Norbert Falk

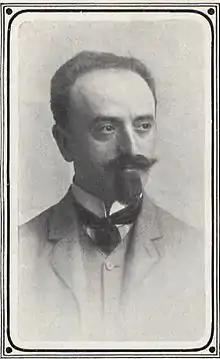

Norbert Falk, also credited as Fred Orbing (5 November 1872 – 16 September 1932), was an Austrian journalist, screenwriter and writer. He is best known as a screenwriter for German films made under the Weimar Republic, such as "Madame Dubarry" (1919), "Anna Boleyn" (1920), "Rosita" (1923) and "Der Kongreß tanzt" (1931).